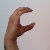
The image shows a hand gesture representing the letter 'C' in Indian Sign Language.